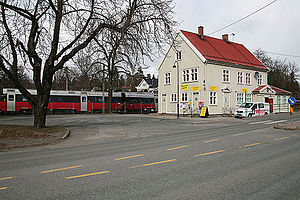
Blommenholm Station
Blommenholm Station er en jernbanestation på Drammenbanen, der ligger i villakvarteret Blommenholm i Bærum kommune i Norge. Stationen består af to spor med en øperron imellem med adgang via en gangtunnel. Stationen betjenes af lokaltog mellem Spikkestad og Lillestrøm.